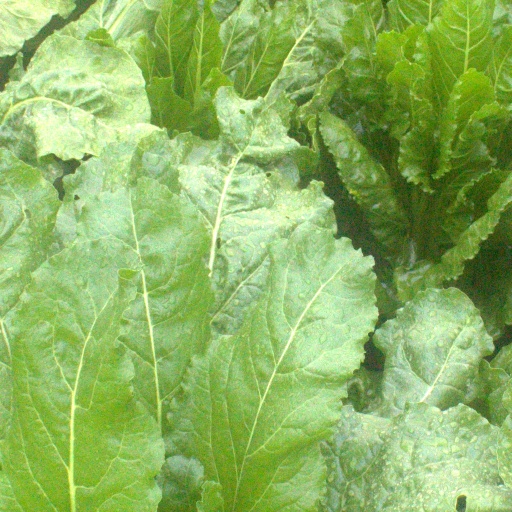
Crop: sugar beet